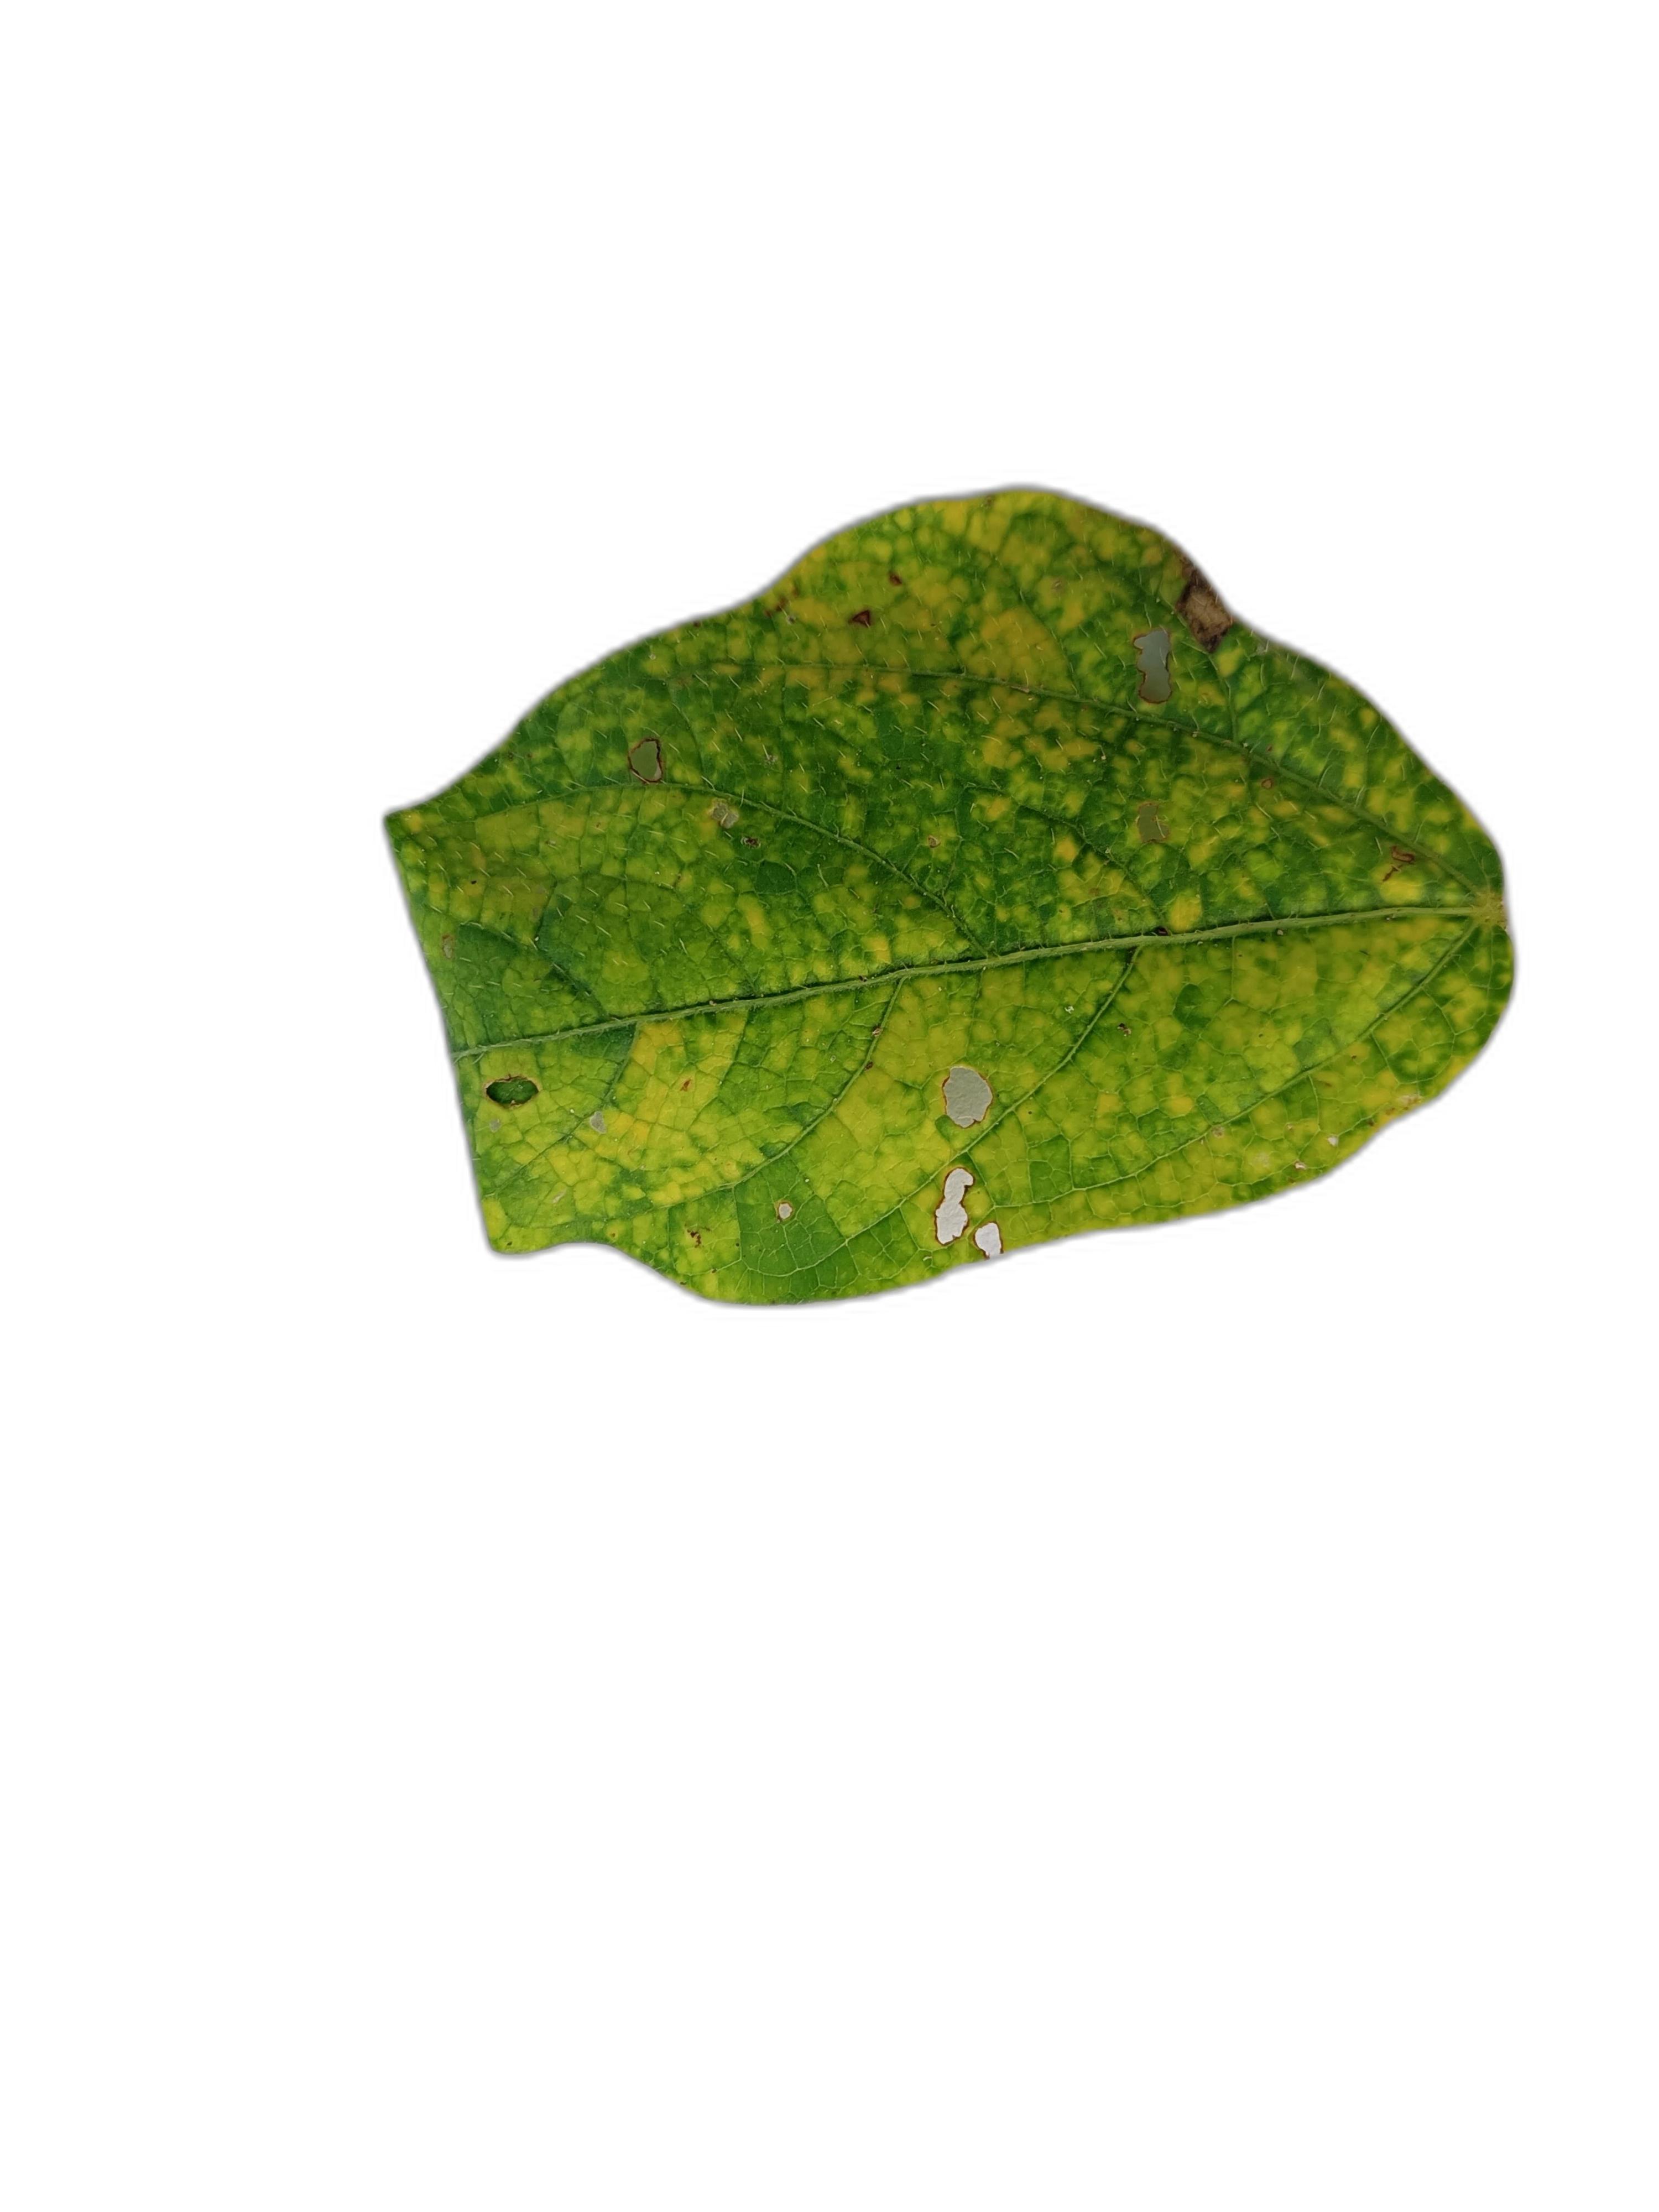
Label: Yellow Mosaic